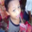
Label: boy